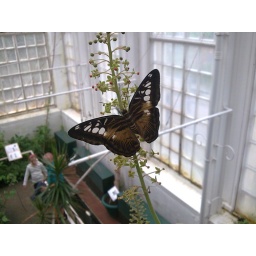
Shot of a butterfly in Williamson Park butterfly house in Lancaster.